Bhookh (1947 film)

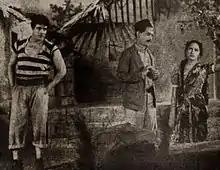
Screen shot of Sheikh Mukhtar, Kanhaiyalal and Husna in "Bhookh"

Bookh (Hunger) is a Bollywood film. It was released in 1947. Safdar Aah, a writer and lyricist, turned producer and director with "Bhookh". Made under the Rang Mahal Ltd. banner, the film starred Sheikh Mukhtar, Kanhaiyalal, and new find actress Husna, in the main lead with music by Anil Biswas. Actress Kiran played the second female lead in her debut role. Others in the cast included Agha, Dulari, Narmada Shankar and Abu Bakar.